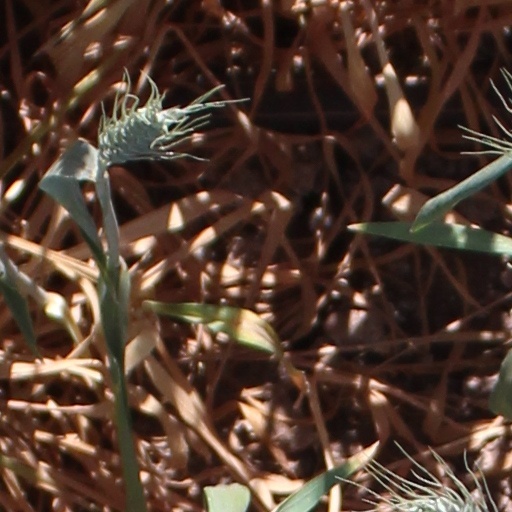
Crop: wheat